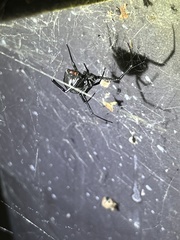
Species: Lactrodectus_hesperus